Škoda 24Tr Irisbus

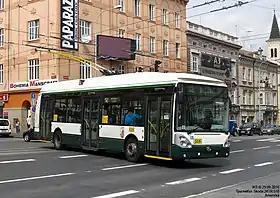
Škoda 24Tr Irisbus in Plzeň, Czech Republic

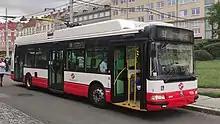
Škoda 24Tr Irisbus (first generation) in Prague

Škoda 24Tr Irisbus (known as Irisbus Skoda 24Tr in Western Europe) is a low-entry trolleybus model built from 2003 until 2014 by Czech trolleybus manufacturer "Škoda Electric" (subsidiary of Škoda Transportation), supplying electrical equipment, in cooperation with Irisbus, supplying body.